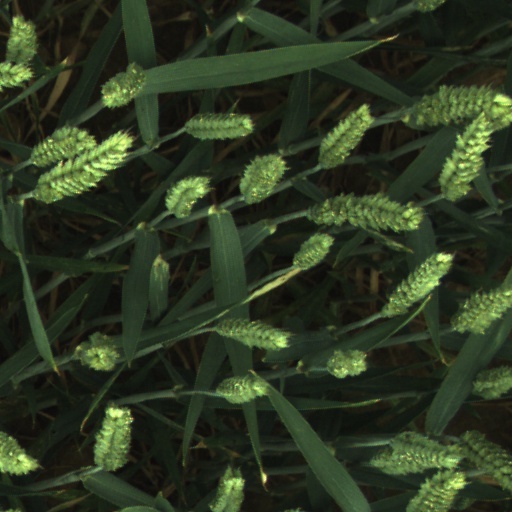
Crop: wheat